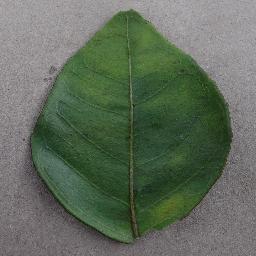
Label: Orange___Haunglongbing_(Citrus_greening)